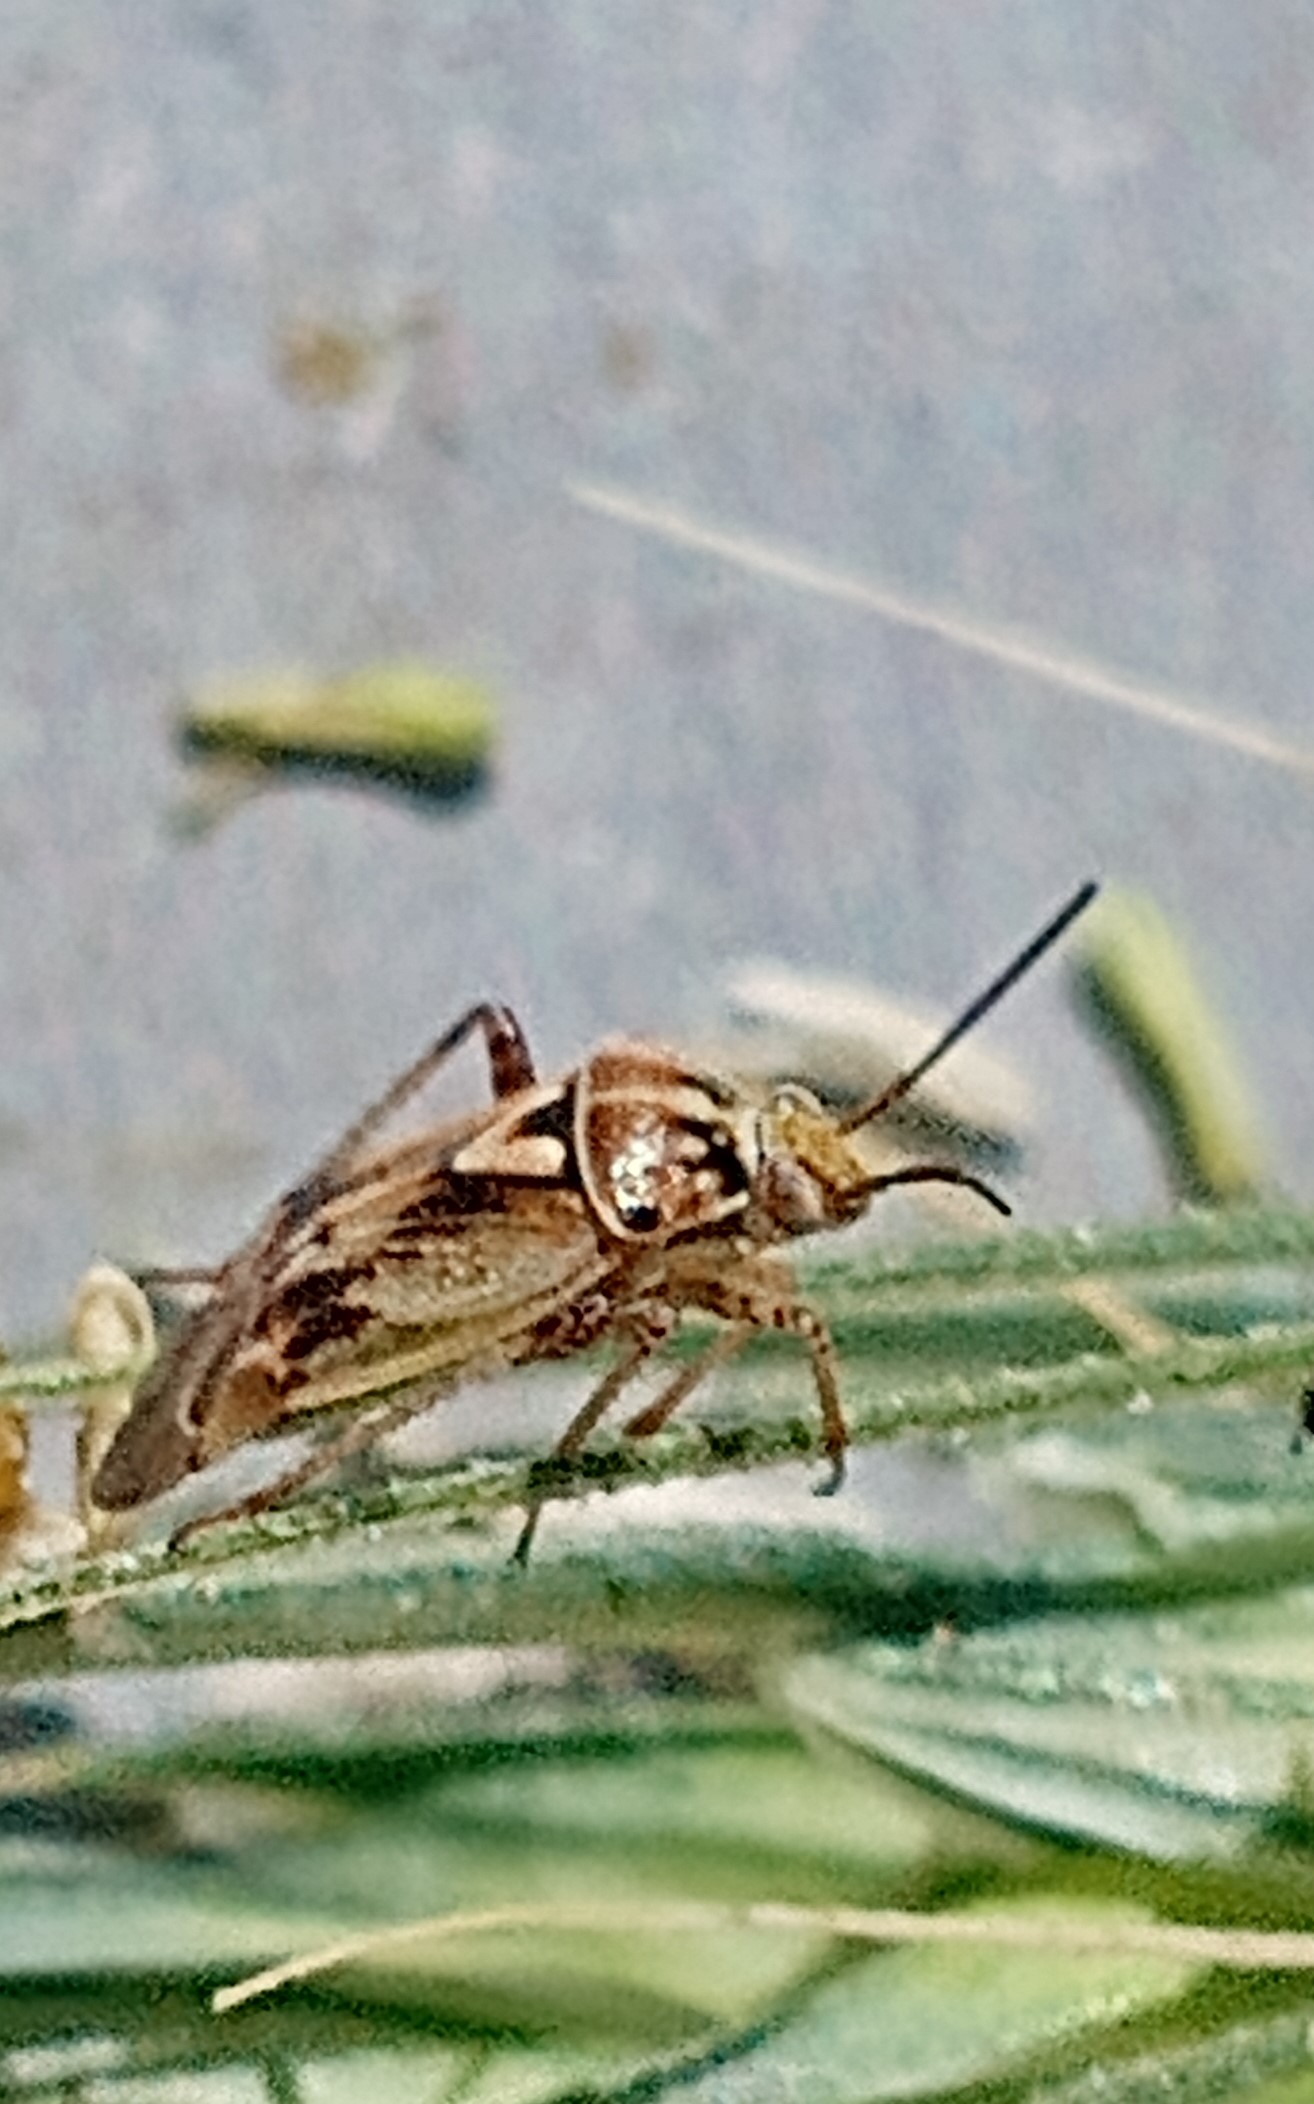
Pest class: lygus_bug